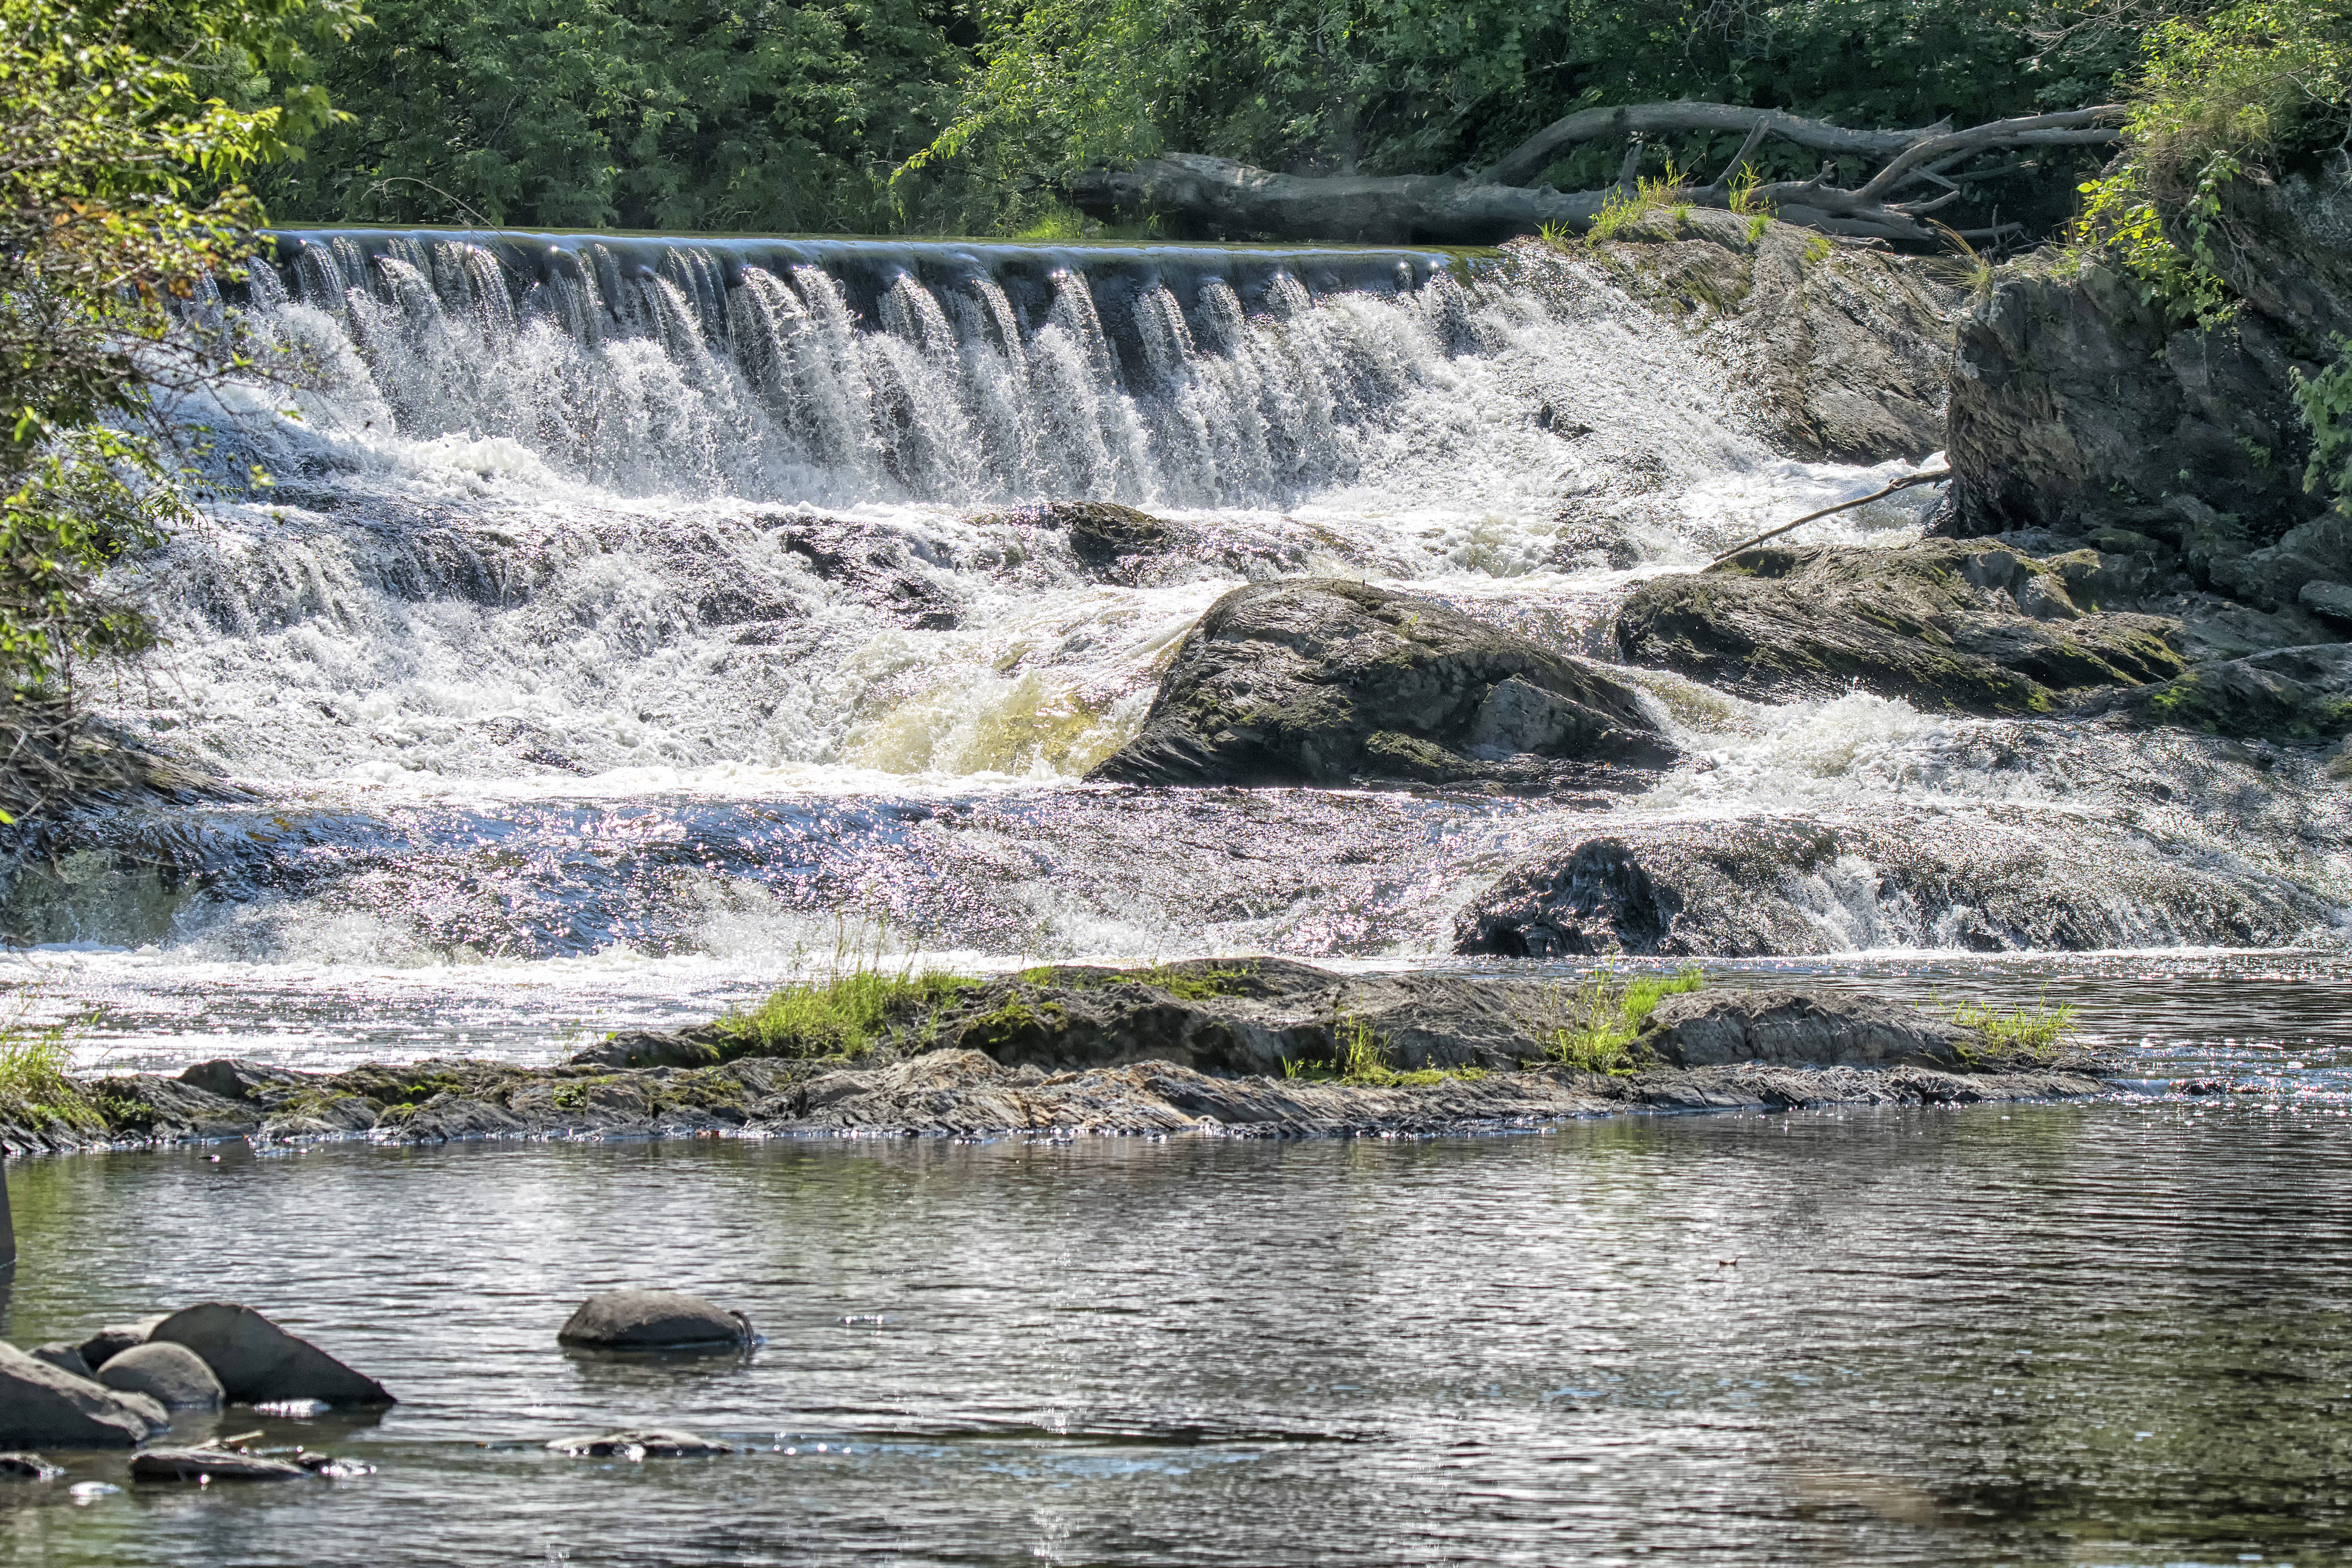
water, nature, waterfall, river, stream, rapid, body of water, canada, quebec, water feature, watercourse, sherbrooke